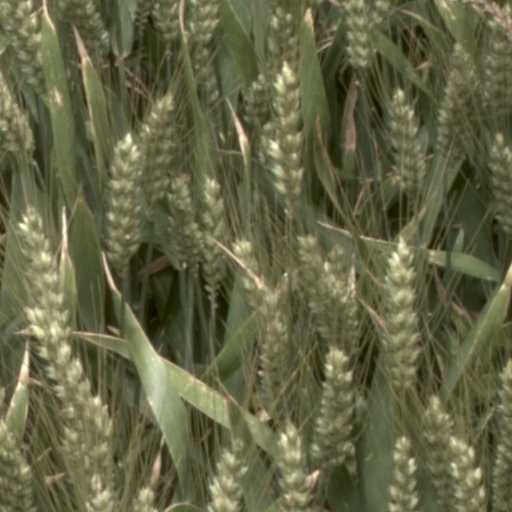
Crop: wheat